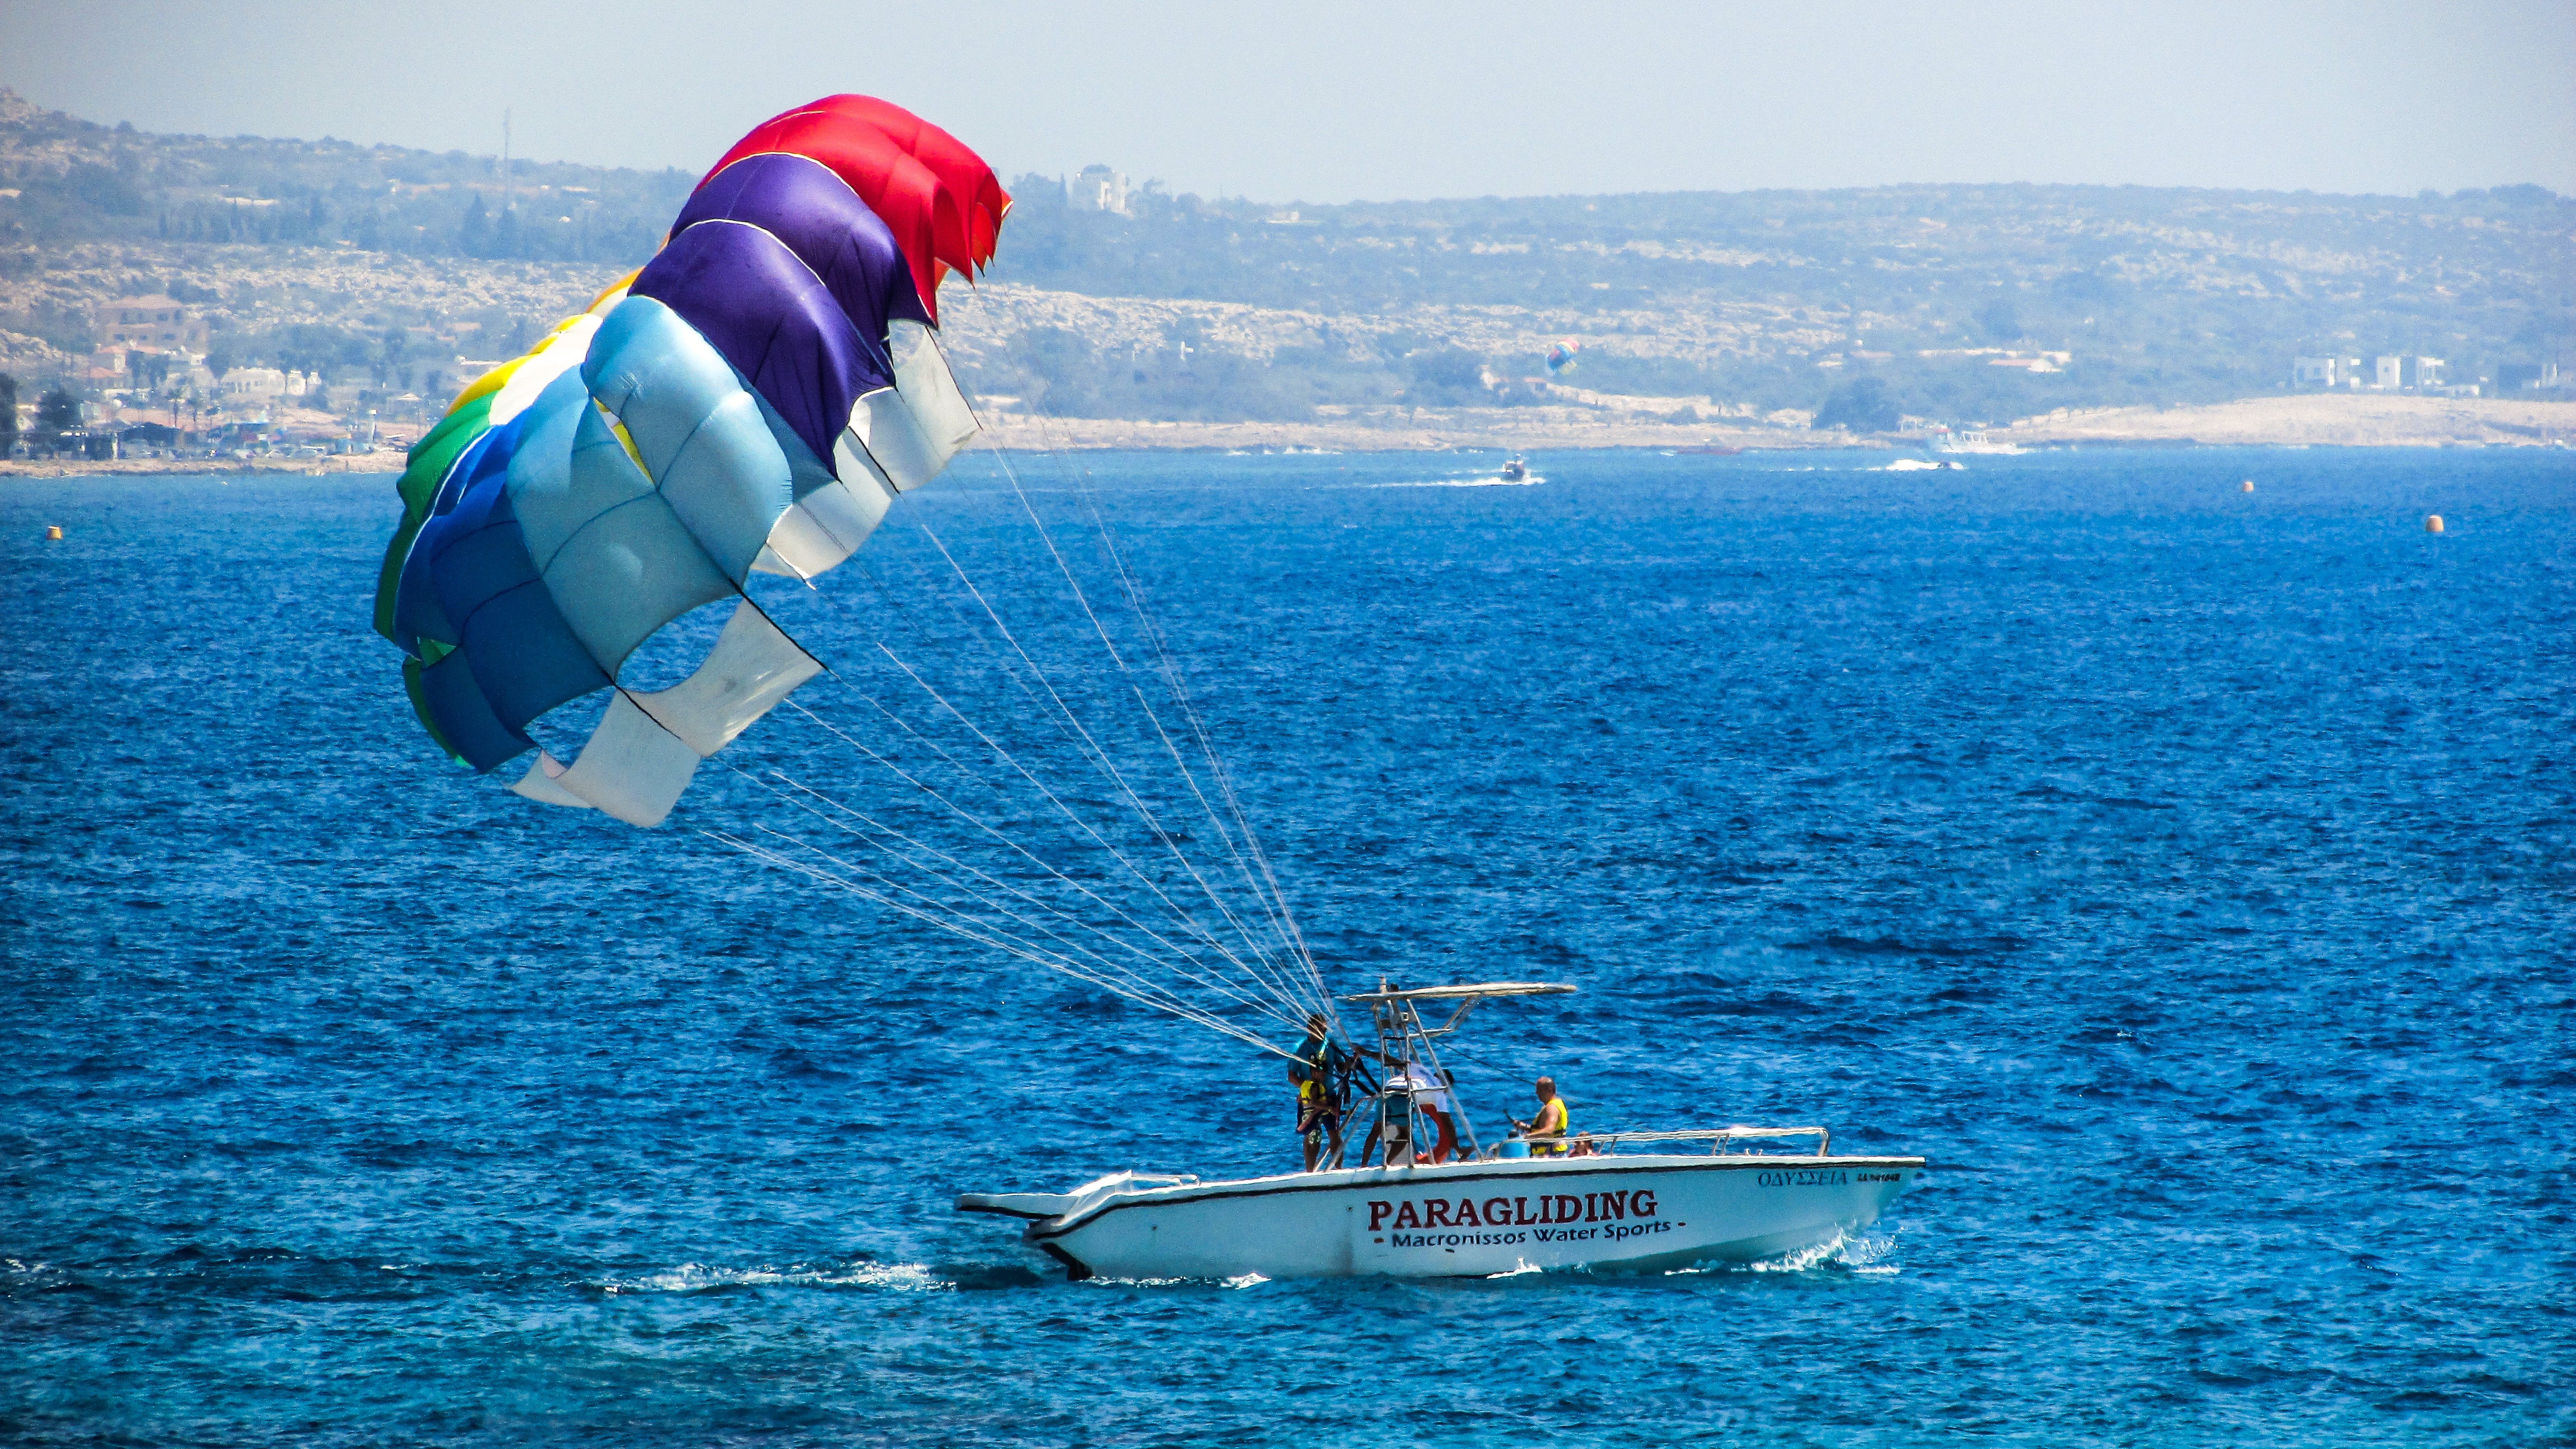
sea, sport, adventure, wind, summer, recreation, vehicle, sailing, action, extreme, extreme sport, leisure, parachute, paragliding, sports, sail, parasailing, risk, cyprus, ayia napa, water sport, windsports